Bystander: A History of Street Photography

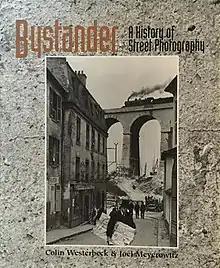
First edition cover

Bystander: A History of Street Photography is a book by Colin Westerbeck and Joel Meyerowitz, first published in 1994. The survey of street photography includes essays and texts accompanied by illustrative photographs. It was revised and expanded in 2001 and again in 2017.